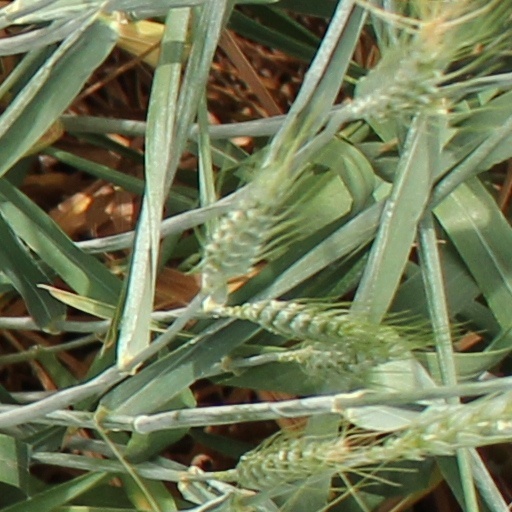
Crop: wheat